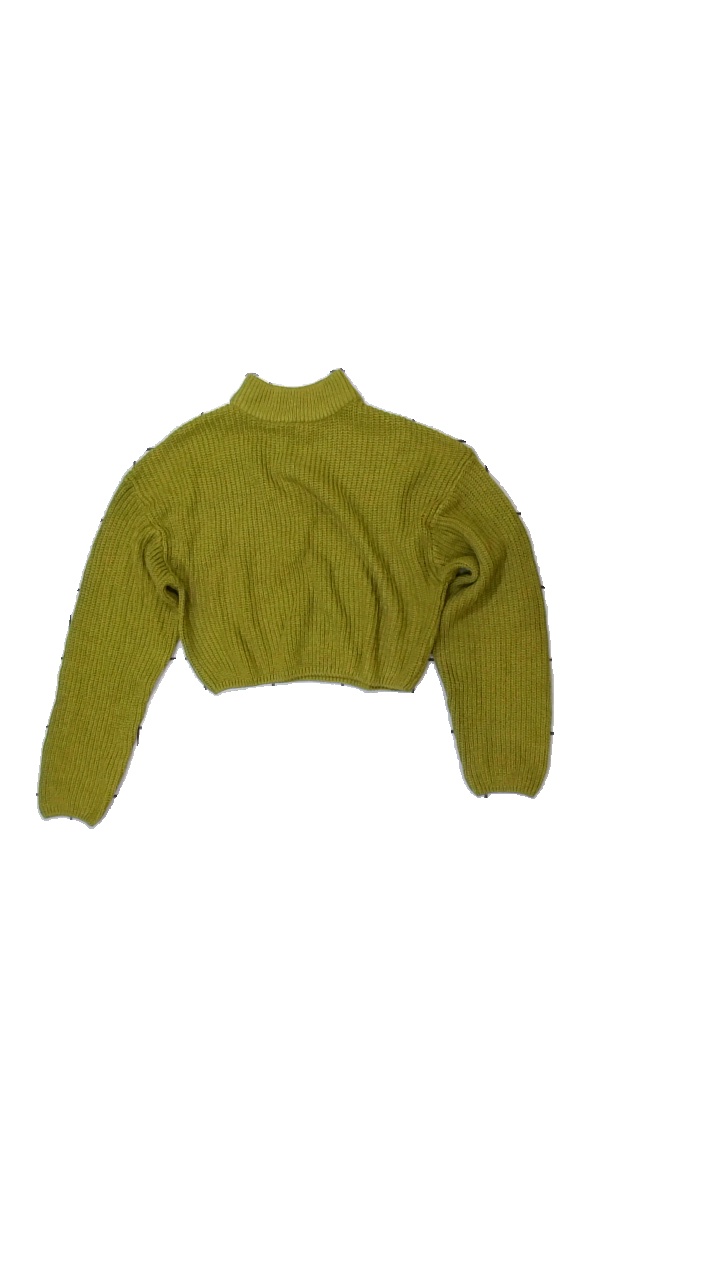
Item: Sweater (Ladies)
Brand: Divided
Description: green cropped knitted sweater
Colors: Green
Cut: Cropped
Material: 100% acryl
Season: All
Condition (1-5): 5
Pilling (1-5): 5
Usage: Reuse
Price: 50-100